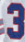
Number: 3